652

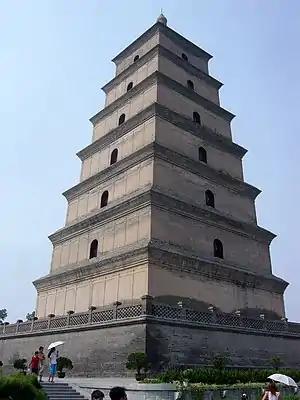
The Giant Wild Goose Pagoda in Xi'an (China)

Year 652 (DCLII) was a leap year starting on Sunday of the Julian calendar. The denomination 652 for this year has been used since the early medieval period, when the Anno Domini calendar era became the prevalent method in Europe for naming years.